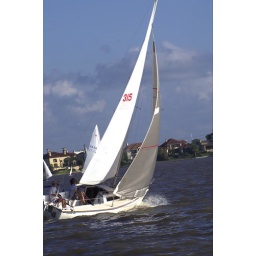
Clear Lake, Texas Wednesday sail boat races in 2006